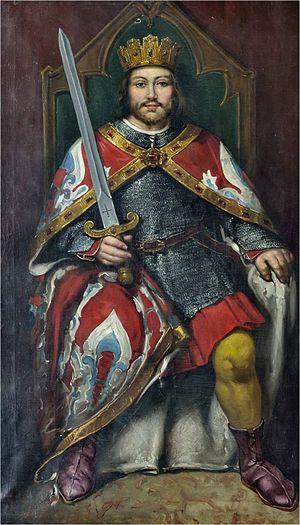
Sanche Iᵉʳ de León, dit le Gros, est roi de León de 956 à 966.
Cette page dresse une liste de personnalités mortes au cours de l'année 966 :
Cette page dresse une liste de personnalités nées au cours de l'année 935 :